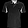
Label: T - shirt / top